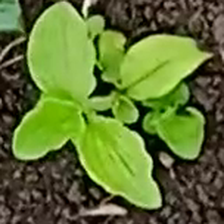
Weed species: Kena_(Commplina_benghalensio)